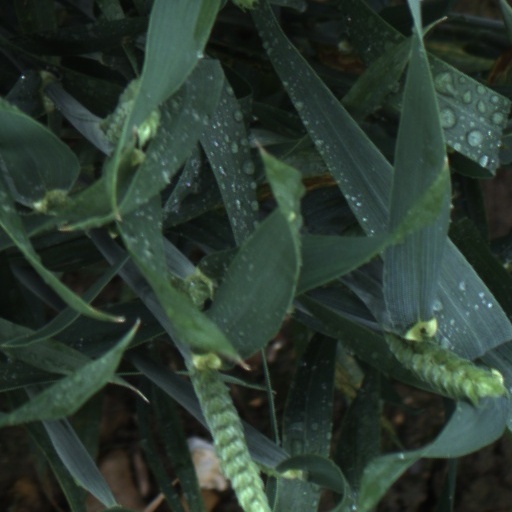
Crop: wheat